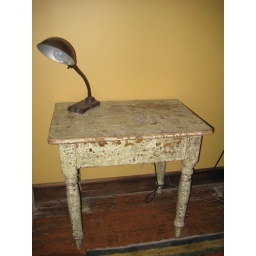
Beauce Quebec pine side table in original cream paint. Nice turned legs, pegged construction, mid 1800s$950